Spiel des Jahres

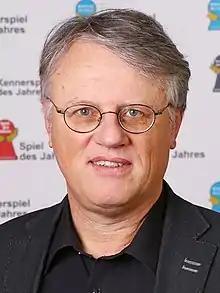
Harald Schrapers, Chairman of the Jury of the "Spiel des Jahres"

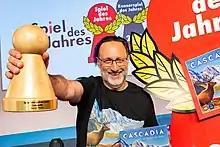
Randy Flynn’s "Cascadia": Winner of "Spiel des Jahres" 2022

The Spiel des Jahres ('Game of the Year') is an award for board and card games, created in 1978 with the purpose of rewarding family-friendly game design, and promoting excellent games in the German market. It is thought that the existence and popularity of the award was one of the major drivers of the quality of games coming out of Germany, particularly in the 1980s and 1990s. A "Spiel des Jahres" nomination can increase the typical sales of a game from 500–3,000 copies to around 10,000, and the winner can usually expect to sell as many as 500,000 copies.